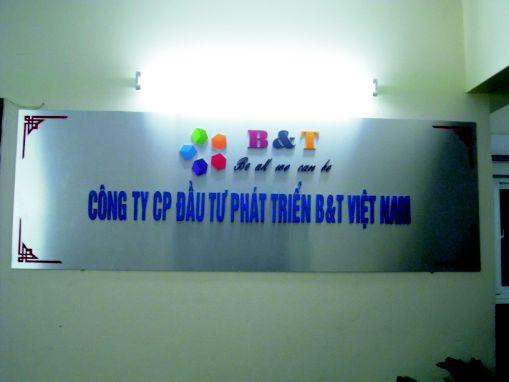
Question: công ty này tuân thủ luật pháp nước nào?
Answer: công ty này tuân thủ luật pháp nước việt nam